Adelaide

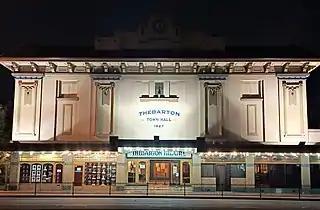
The Thebarton Theatre, colloquially known as the "Thebby", is one of South Australia's most popular live music venues.

Adelaide was consistently ranked in the world's 10 most liveable cities through the 2010s by The Economist Intelligence Unit.